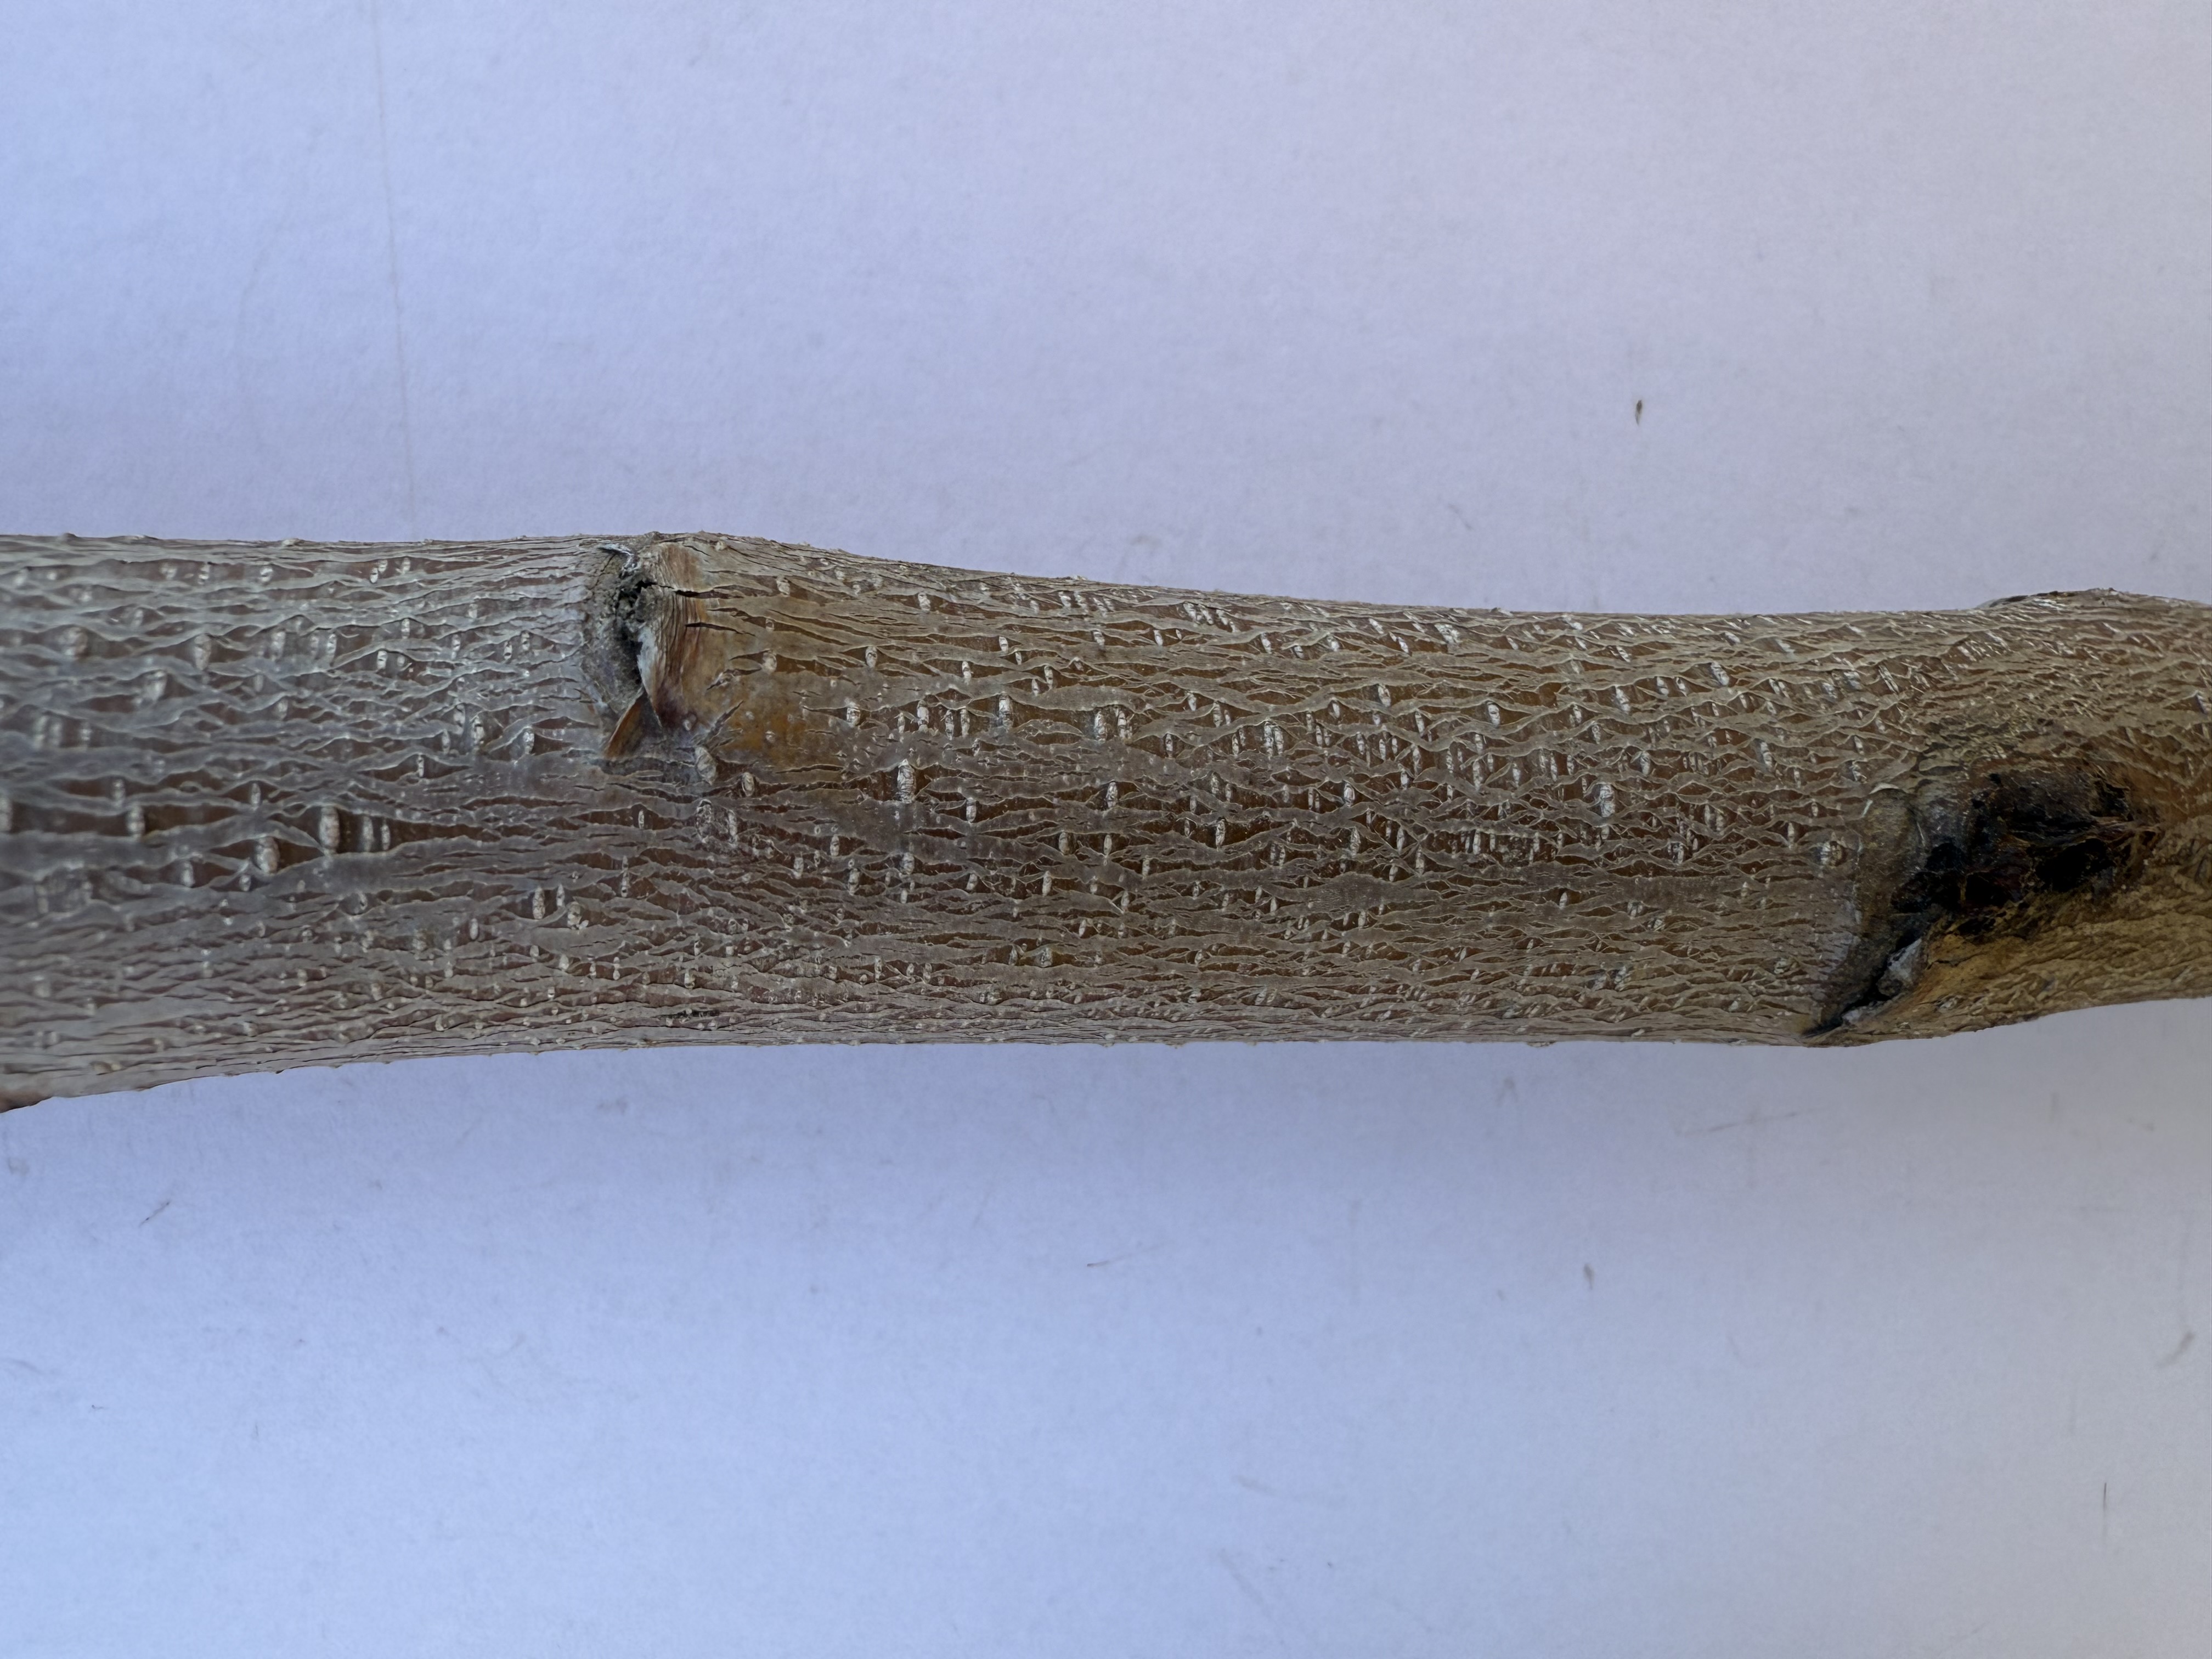
Variety: Yellow Peach